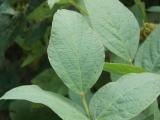
Label: Healthy